Curse of Ham

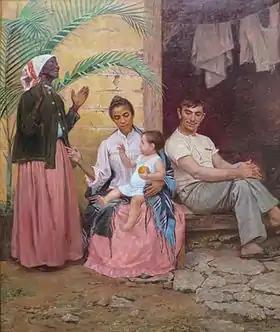
"A Redenção de Cam" ("Ham's Redemption"), by Galician-Brazilian painter Modesto Brocos, 1895, Museu Nacional de Belas Artes. The painting depicts a black grandmother, mulatta mother, white father and their quadroon child, hence three generations of racial hypergamy through whitening.

In the parts of Africa where Christianity flourished in its early days, while it was still illegal in Rome, this idea never took hold, and its interpretation of scripture was never adopted by the African Coptic Churches. A modern Amharic commentary on Genesis cites the nineteenth century theory and the earlier European theory which state that blacks were subjected to whites as a result of the curse of Ham, but it calls this belief a false teaching which is unsupported by the text of the Bible, it emphatically points out that Noah's curse did not fall upon all of the descendants of Ham, instead, it only fell upon the descendants of Canaan, and it asserts that the curse was fulfilled when Canaan was occupied by Semites (Israel) and Japhetites. The commentary further notes that Canaanites ceased to exist as a political force after the Third Punic War (149 BC), and as a result, their current descendants are unknown and they are also scattered among all peoples.